Ian Stannard

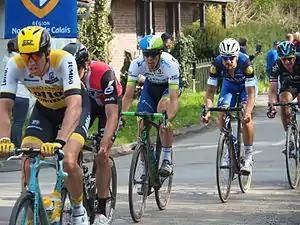
Stannard (far right) recorded his best cycling monument result at the 2016 Paris–Roubaix, where he finished in third place

Stannard recovered from his injuries for the start of the 2015 season, again placing fourth in February's Tour of Qatar. At the end of the month, Stannard won Omloop Het Nieuwsblad, defending his 2014 title – the first time a male rider had won consecutive editions since Peter Van Petegem in 1997 and 1998. He defeated Niki Terpstra in a two-man sprint, after spending the final in a four-man group with a triumvirate of Terpstra, Tom Boonen and Stijn Vandenbergh. He also fended off attacks by Boonen and Terpstra in the closing stages of the race. He was also part of the selection that won the team time trial at the Tour de Romandie, and he finished third in the British National Road Race Championships.